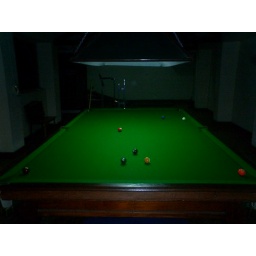
Attempting 9 ball on this table was an exersize in frustration.